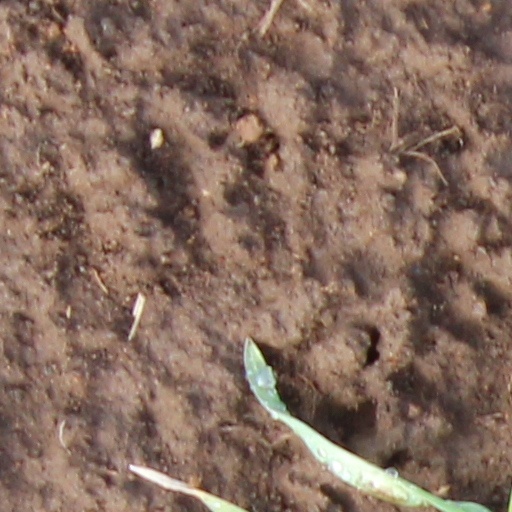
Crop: wheat